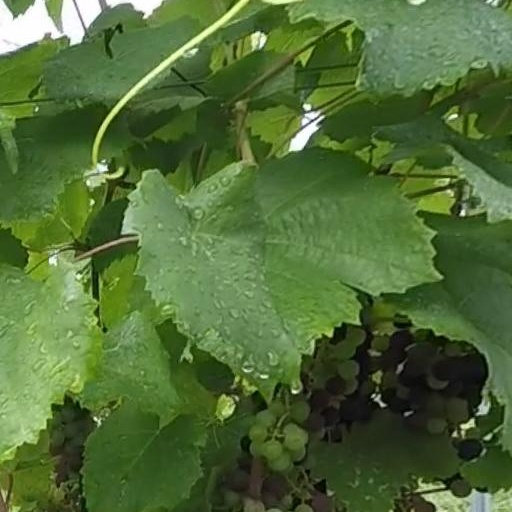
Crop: grape